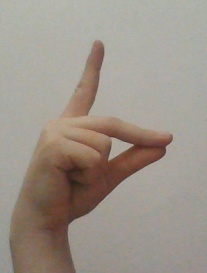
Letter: ta